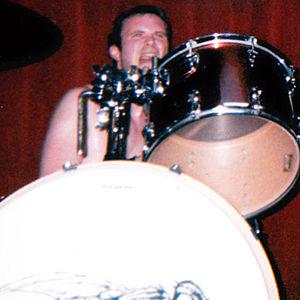
William Goldsmith, né le 4 juillet 1972 à Seattle en États-Unis, est un batteur connu pour son travail au sein de Sunny Day Real Estate et Foo Fighters. Il joue actuellement pour Brawley Banks et Sunny Day Real Estate réuni.